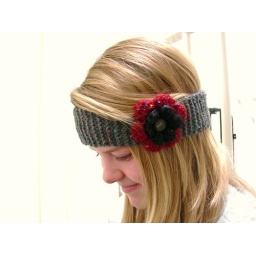
Confetti knitted grey headband with crocheted flower in wine and black colors.